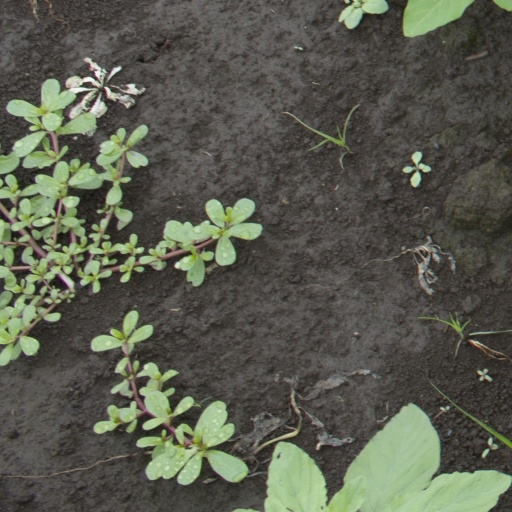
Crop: soybean